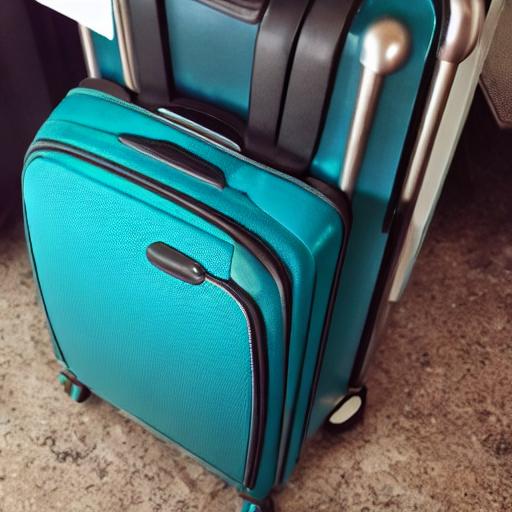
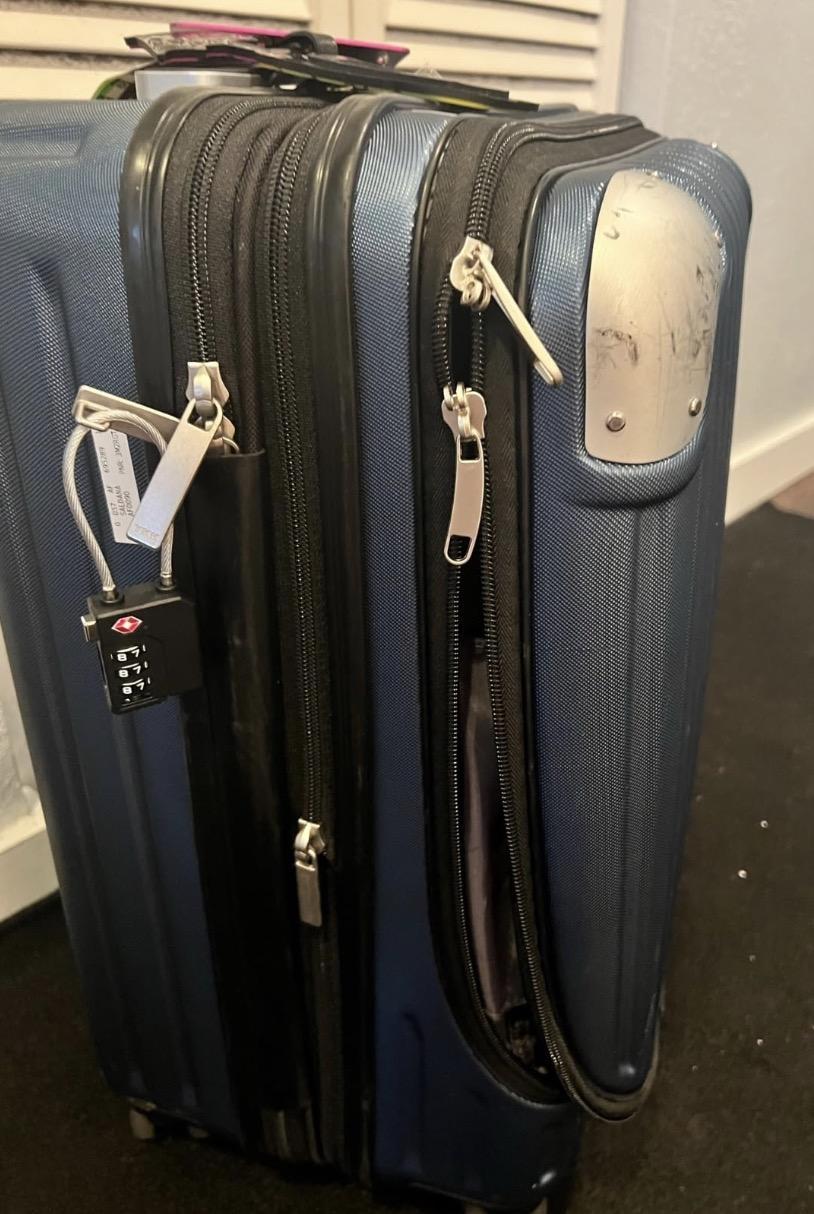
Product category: items_tea
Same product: no